Old Gimmestad Church

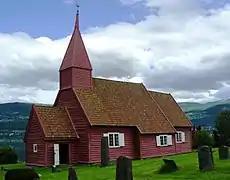
View of the church

Old Gimmestad Church is a former parish church of the Church of Norway in Gloppen Municipality in Vestland county, Norway. It is located in the village of Sørstranda. Previously, it served as the church for the Gimmestad parish, which is part of the Nordfjord prosti (deanery) in the Diocese of Bjørgvin, but now it primarily functions as a museum. The red, wooden church was built in a long church style in 1692, with the architect remaining unknown. The church has a seating capacity of approximately 80 people.